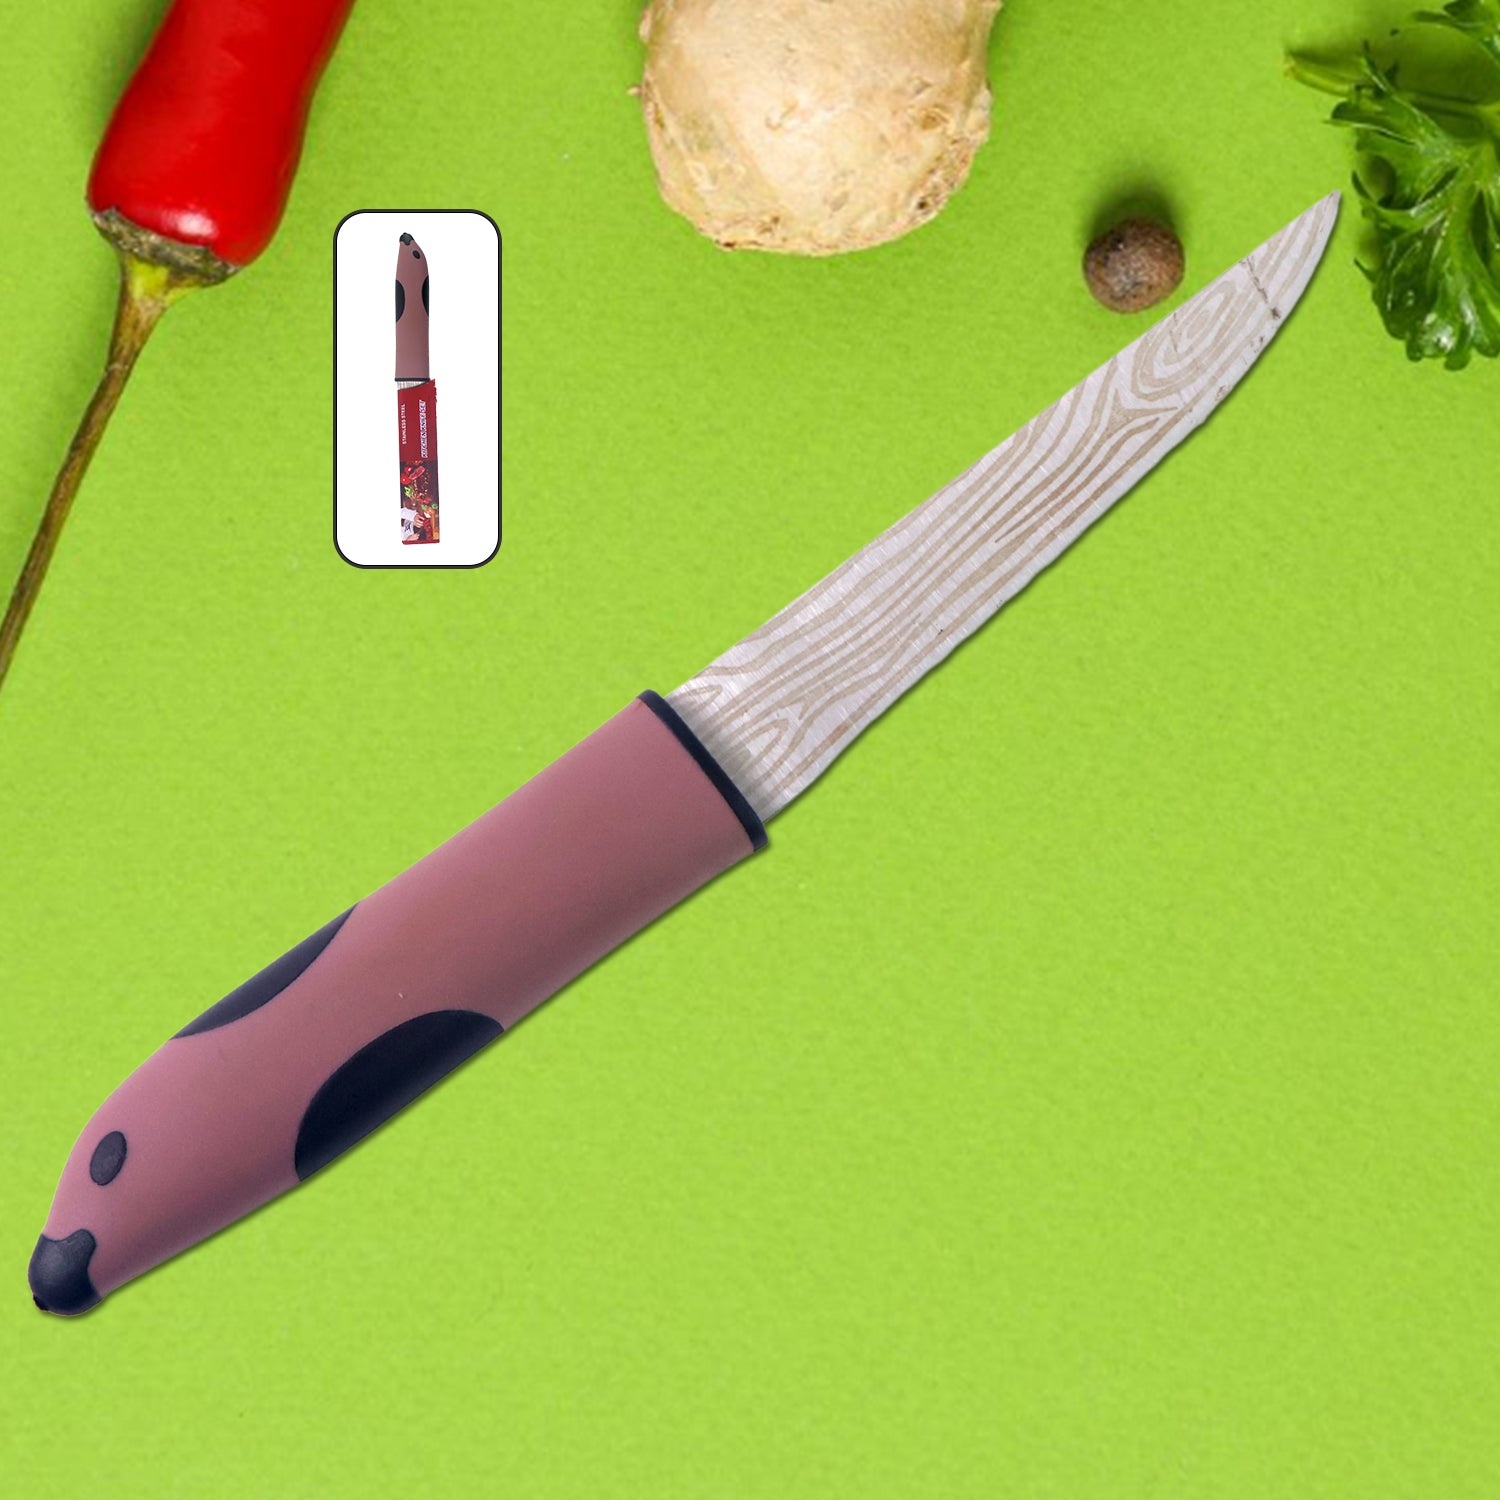
Multi-Purpose Stainless Steel Kitchen Cutting Knife (1 Pc)
Multi-Purpose Kitchen Cutting Knife (1 Pc) | Sharp Stainless Steel Blade with Ergonomic Handle – Ideal for Fruits & Vegetables Description: Chop, cut, and slice with ease using this Multi-Purpose Kitchen Knife, built for everyday food preparation. It features a sharp stainless steel blade with a wood-style texture design and a comfortable, non-slip handle for a firm grip and safe cutting experience. Whether you're preparing vegetables, fruits, or herbs, this knife delivers smooth and efficient results.Its lightweight design makes it easy to handle and store, making it a great fit for modern kitchens, small setups, or travel kits. A practical and affordable tool every cook needs in their kitchen drawer. Key Features: Sharp stainless steel blade with printed wood-texture look Ergonomic handle with anti-slip grip for safe cutting Lightweight and easy to use for daily tasks Ideal for slicing fruits, vegetables, and herbs Stylish design with balanced handling Compact size – easy to store and clean Ideal For: Daily vegetable and fruit cutting Home kitchens, tiffin services, and quick meal prep Students, bachelors, and beginners Compact kitchens and budget cooking kits Specifications: Product Type: Kitchen Cutting Knife Quantity: 1 Pc Blade Material: Stainless Steel (wood texture print) Handle Material: Plastic with textured grip Color: Brown and black handle with printed blade Size: Standard compact size for kitchen use Care: Hand wash and dry after each use Keywords :- serrated knife,, vegetable cutter, slicing knife, fruit cutting knife, sharp edge knife, vegetable slicing, fruit cutting, kitchen tool,serrated edge cutter, designer kitchen knife Dimension :- Volu. Weight (Gm) :- 38 Product Weight (Gm) :- 52 Ship Weight (Gm) :- 52 Length (Cm) :- 23 Breadth (Cm) :- 3 Height (Cm) :- 2
Brand: Apna Markets
Category: Home & Garden > Kitchen & Dining > Kitchen Tools & Utensils > Kitchen Knives > Serrated Knives